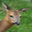
Label: deer